Eidgenoessische Konstruktionswerkstaette

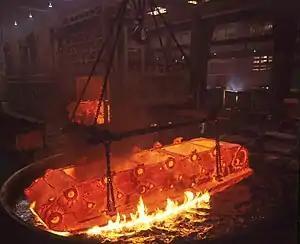
Panzer 68 hull undergoing heat treatment at Thun

Eidgenössische Konstruktionswerkstätte English: "Federal Constructions Works", short K+W, was a Swiss state-owned enterprise, with the aim of making the Swiss military independent of foreign sources for its equipment needs. It was established in 1867 in Thun and produced artillery, vehicles and other typical military equipment. In 1914 Switzerland put in an effort to make itself independent of foreign suppliers of military aircraft and started the production of the DH-1 in Thun. Long-standing connections to the ETH Zurich ensured the necessary know-how. 1940 the aviation department moved from Thun to Emmen (LU) and in 1943 it became a separate unit of the Swiss Armed Forces independent under the name of Eidgenössisches Flugzeugwerk (F+W) (Federal Aviation Works). The Eidgenoessische Konstruktionswerkstaette focused now on the production of armoured fighting vehicles for the Swiss Army, both of its own designs and licensed production of M113 armored personnel carriers and Leopard 2 tanks and other land systems for the Swiss Army. Since 1995 it changed its name several times, started exporting and is now part of RUAG Defence.